Scarborough railway station

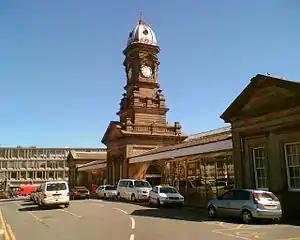
The entrance to the station

Scarborough, formerly Scarborough Central, is a Grade II listed railway station serving the seaside town of Scarborough, North Yorkshire. It lies east of York and is one of the eastern termini on the North TransPennine route; it is managed by TransPennine Express. and is also served by Northern Trains. The station is also at the northern end of the Yorkshire Coast line and is reputed to have the longest station seat in the world at .